Clement Vismara

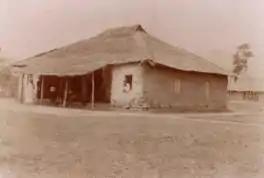

Despite the difficulties of a primitive, dangerous and often hostile environment, Vismara continued his activities, and expanded during the 1930s when he founded other missions (Keng Lap, Mong Yong e Mong Pyak) with resident missionaries and nuns.